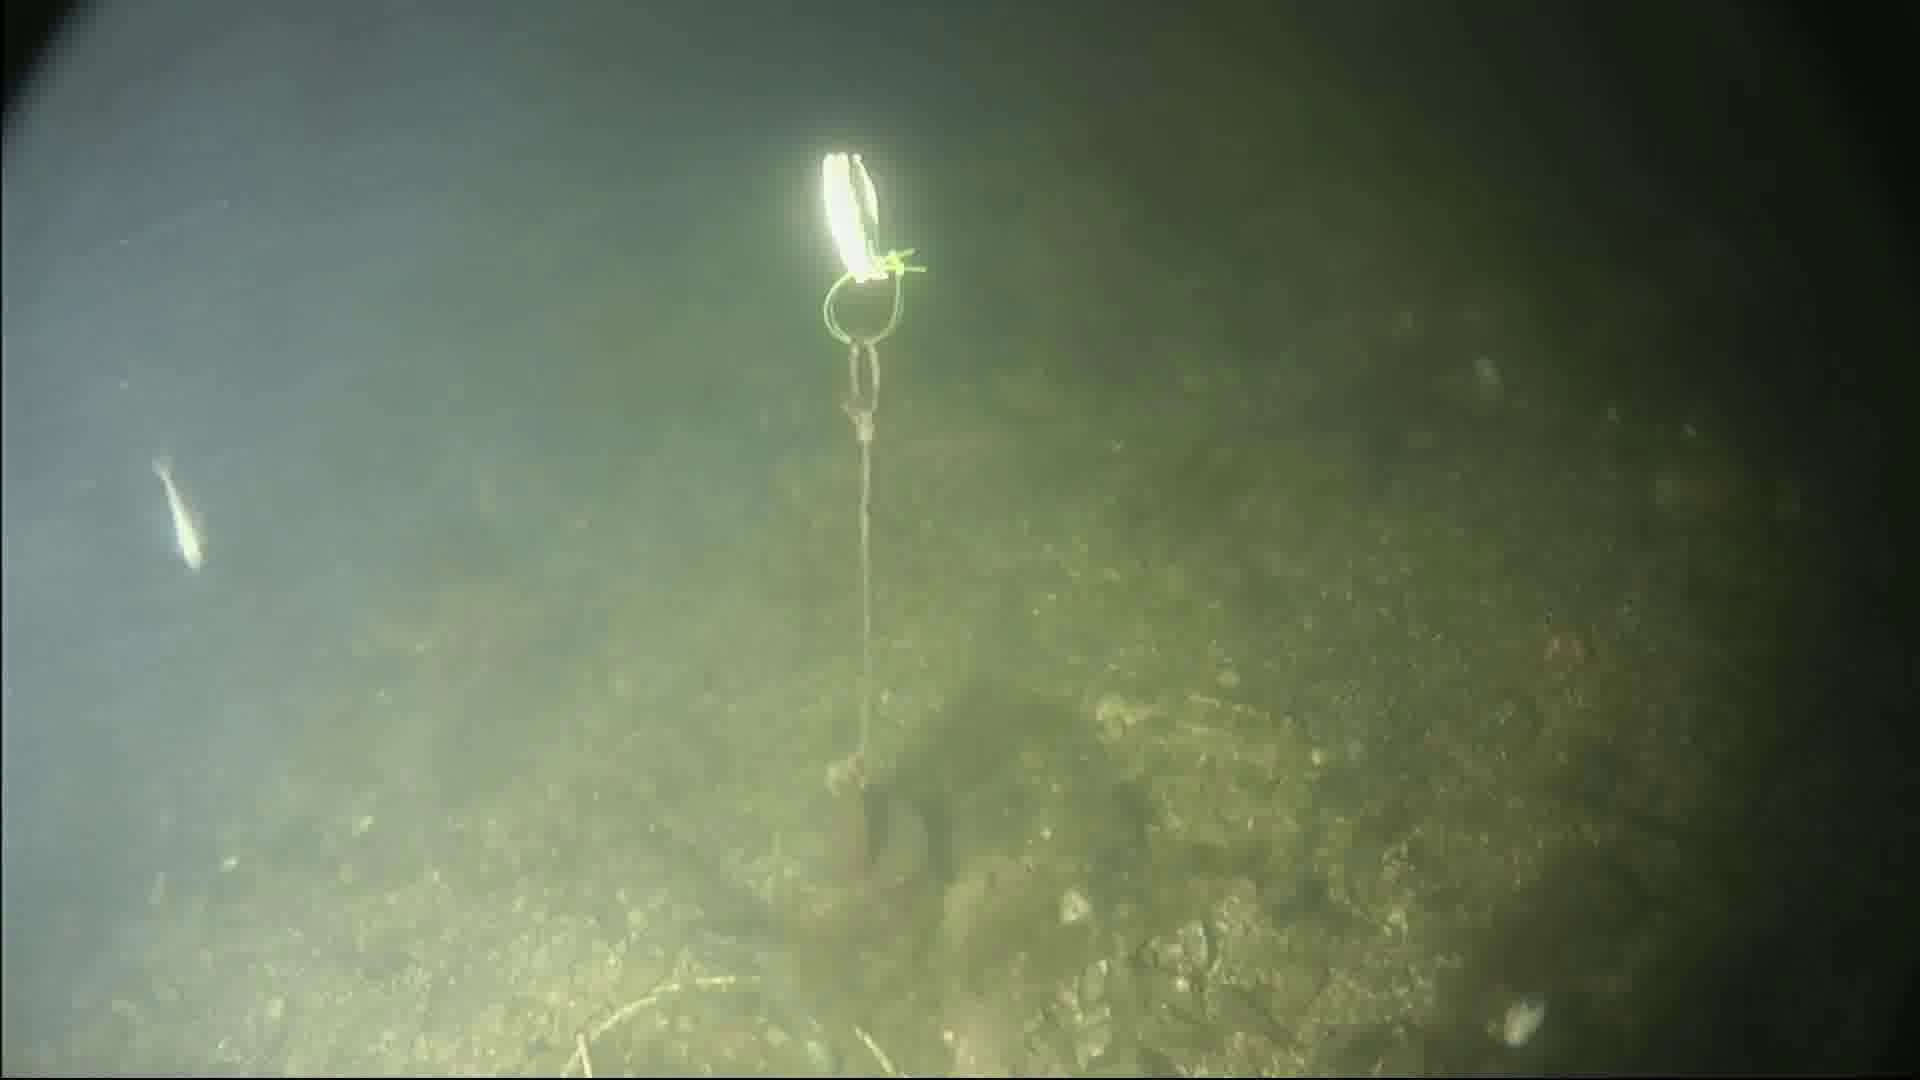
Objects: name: small_fish